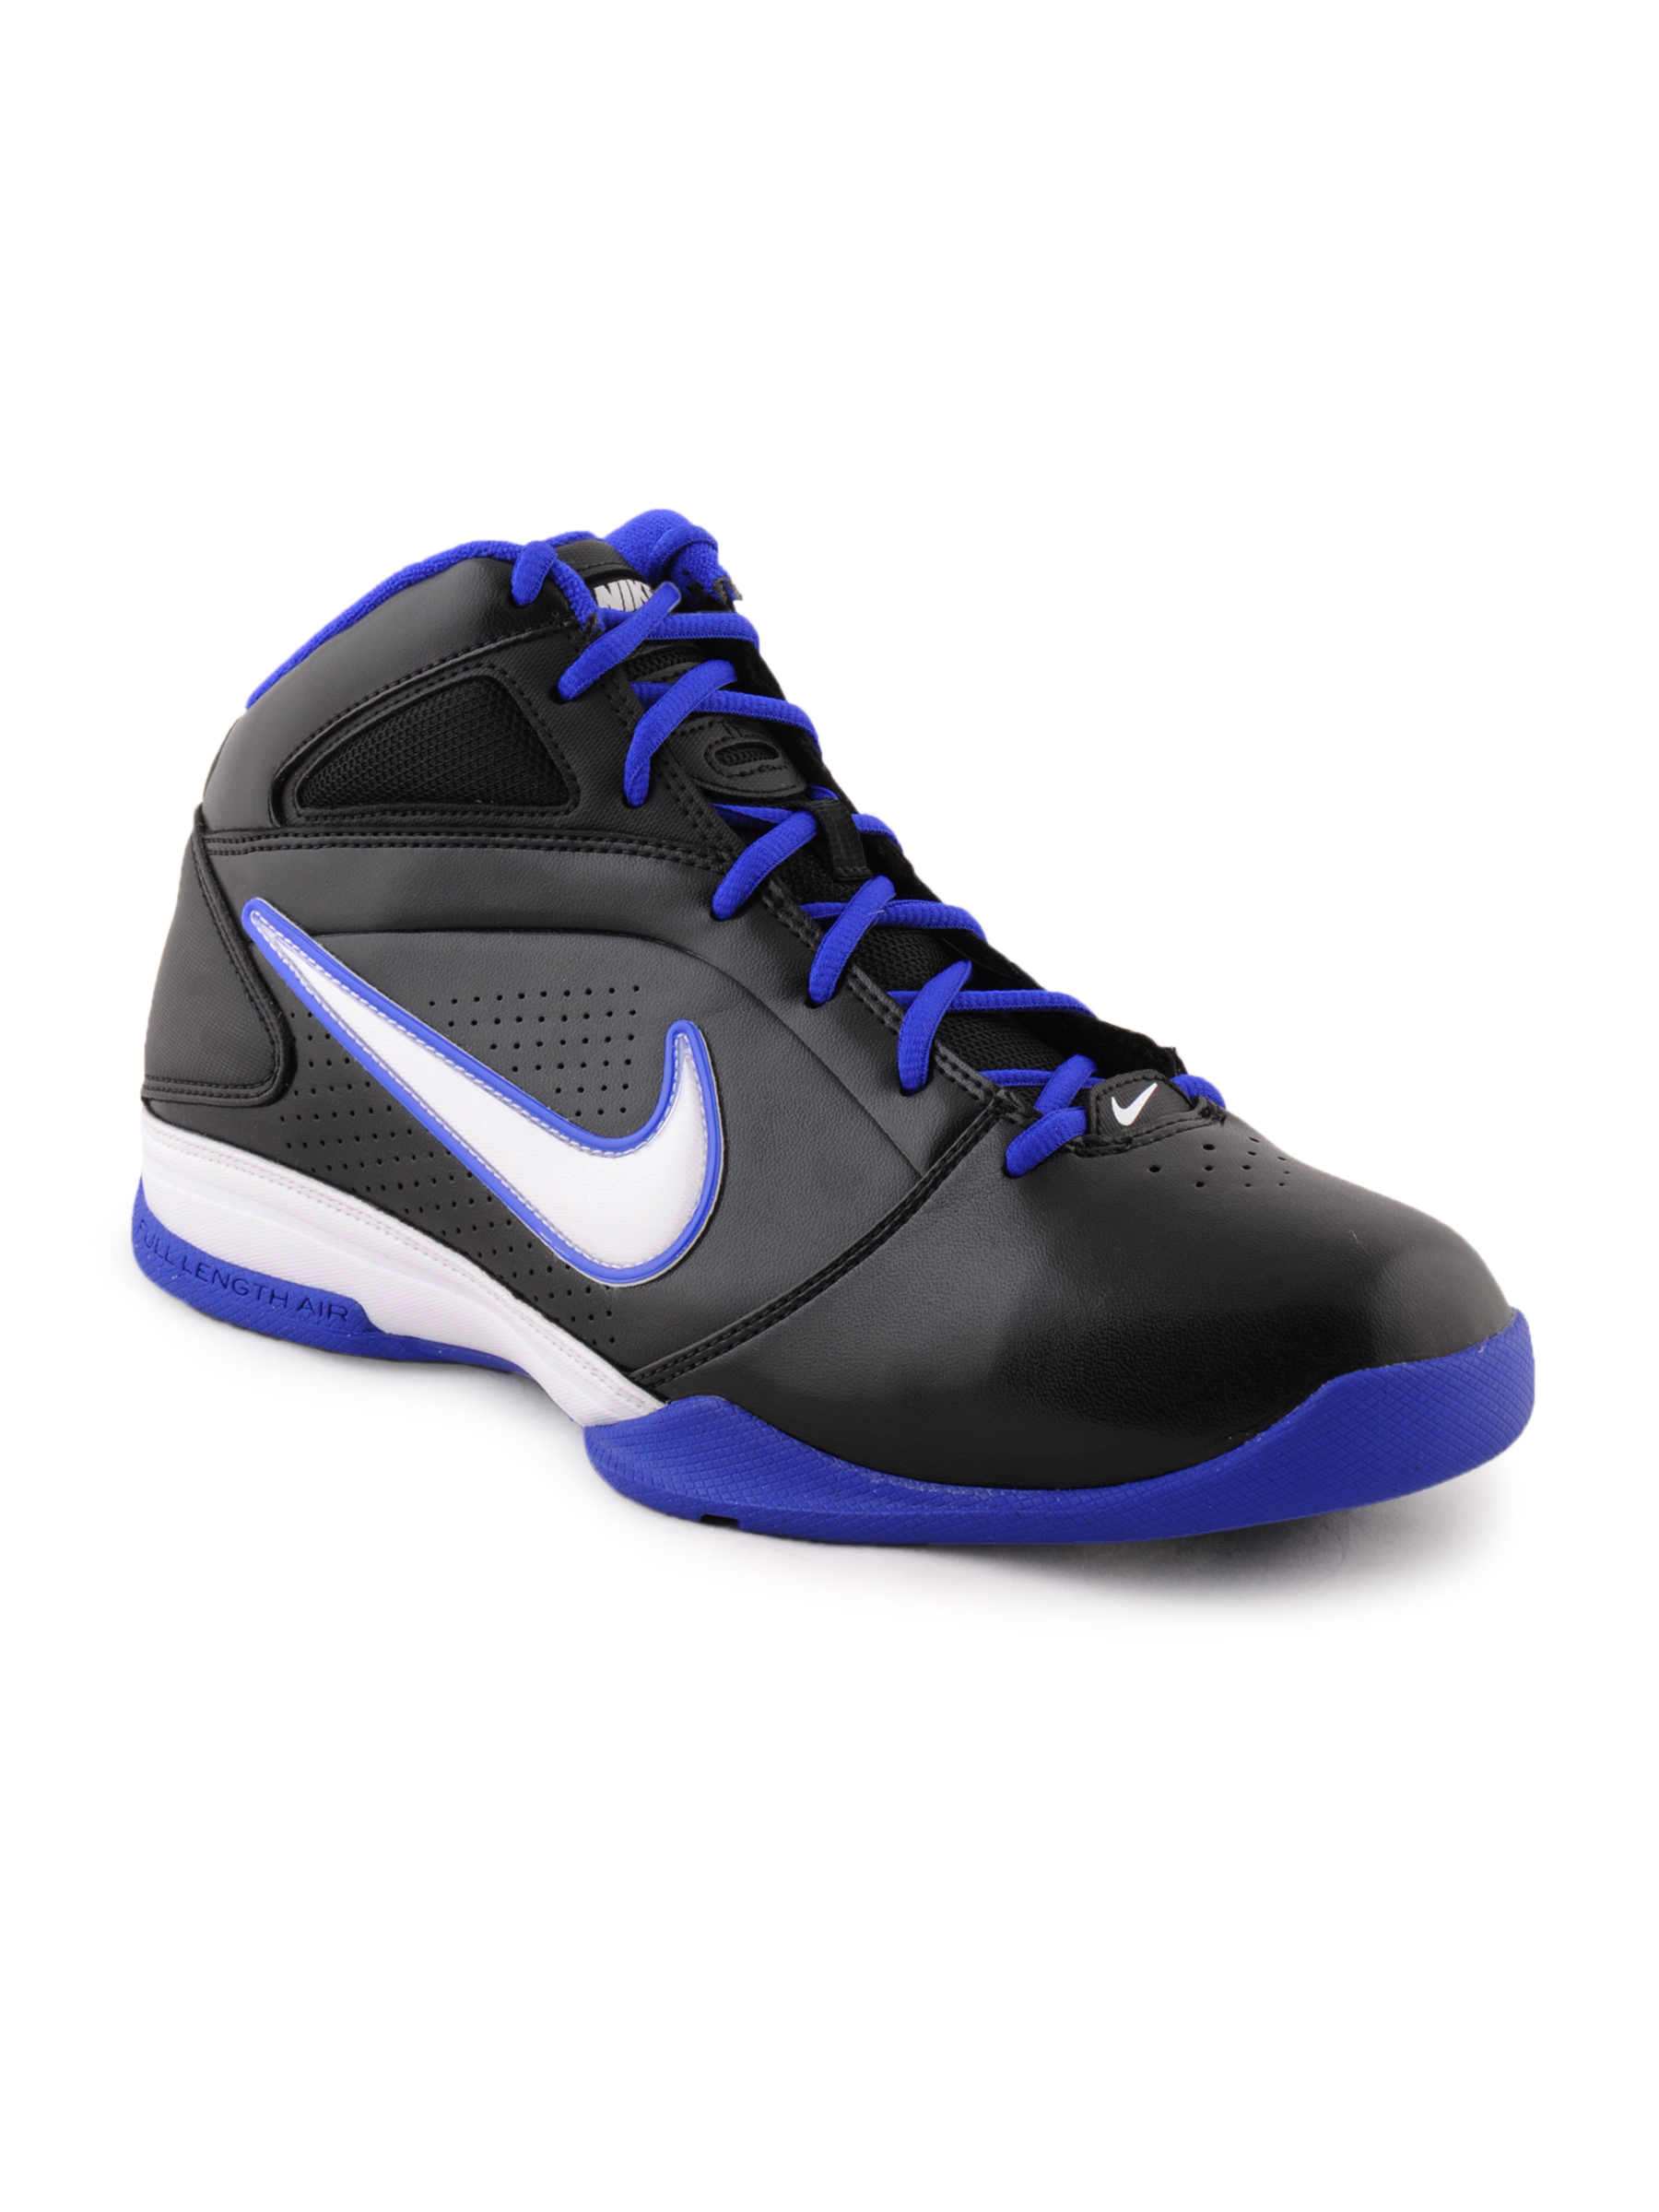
Nike Men Air Press Black Sports Shoes
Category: Footwear / Shoes / Sports Shoes
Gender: Men
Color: Black
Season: Fall 2011
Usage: Sports